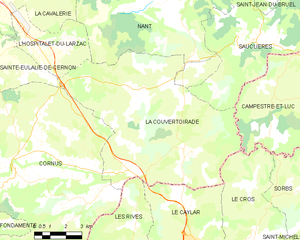
Carte de la commune française de code INSEE 12082 - La Couvertoirade